Perrine Clauzel

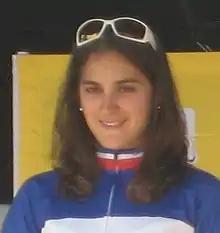
Clauzel in 2012

Perrine Clauzel (born 5 April 1994) is a French cross-country and cyclo-cross cyclist. She placed 23rd in the women's cross-country race at the 2016 Summer Olympics.